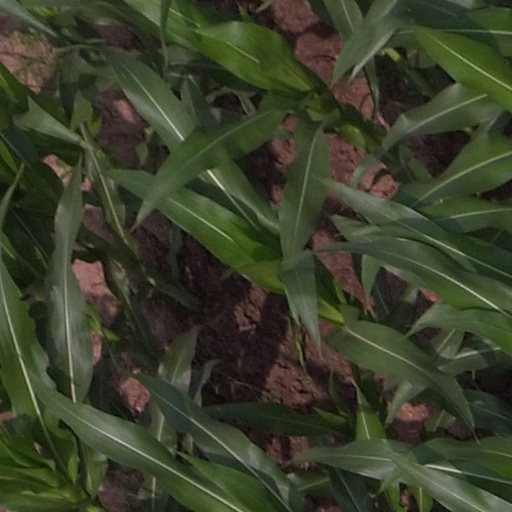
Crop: maize; corn